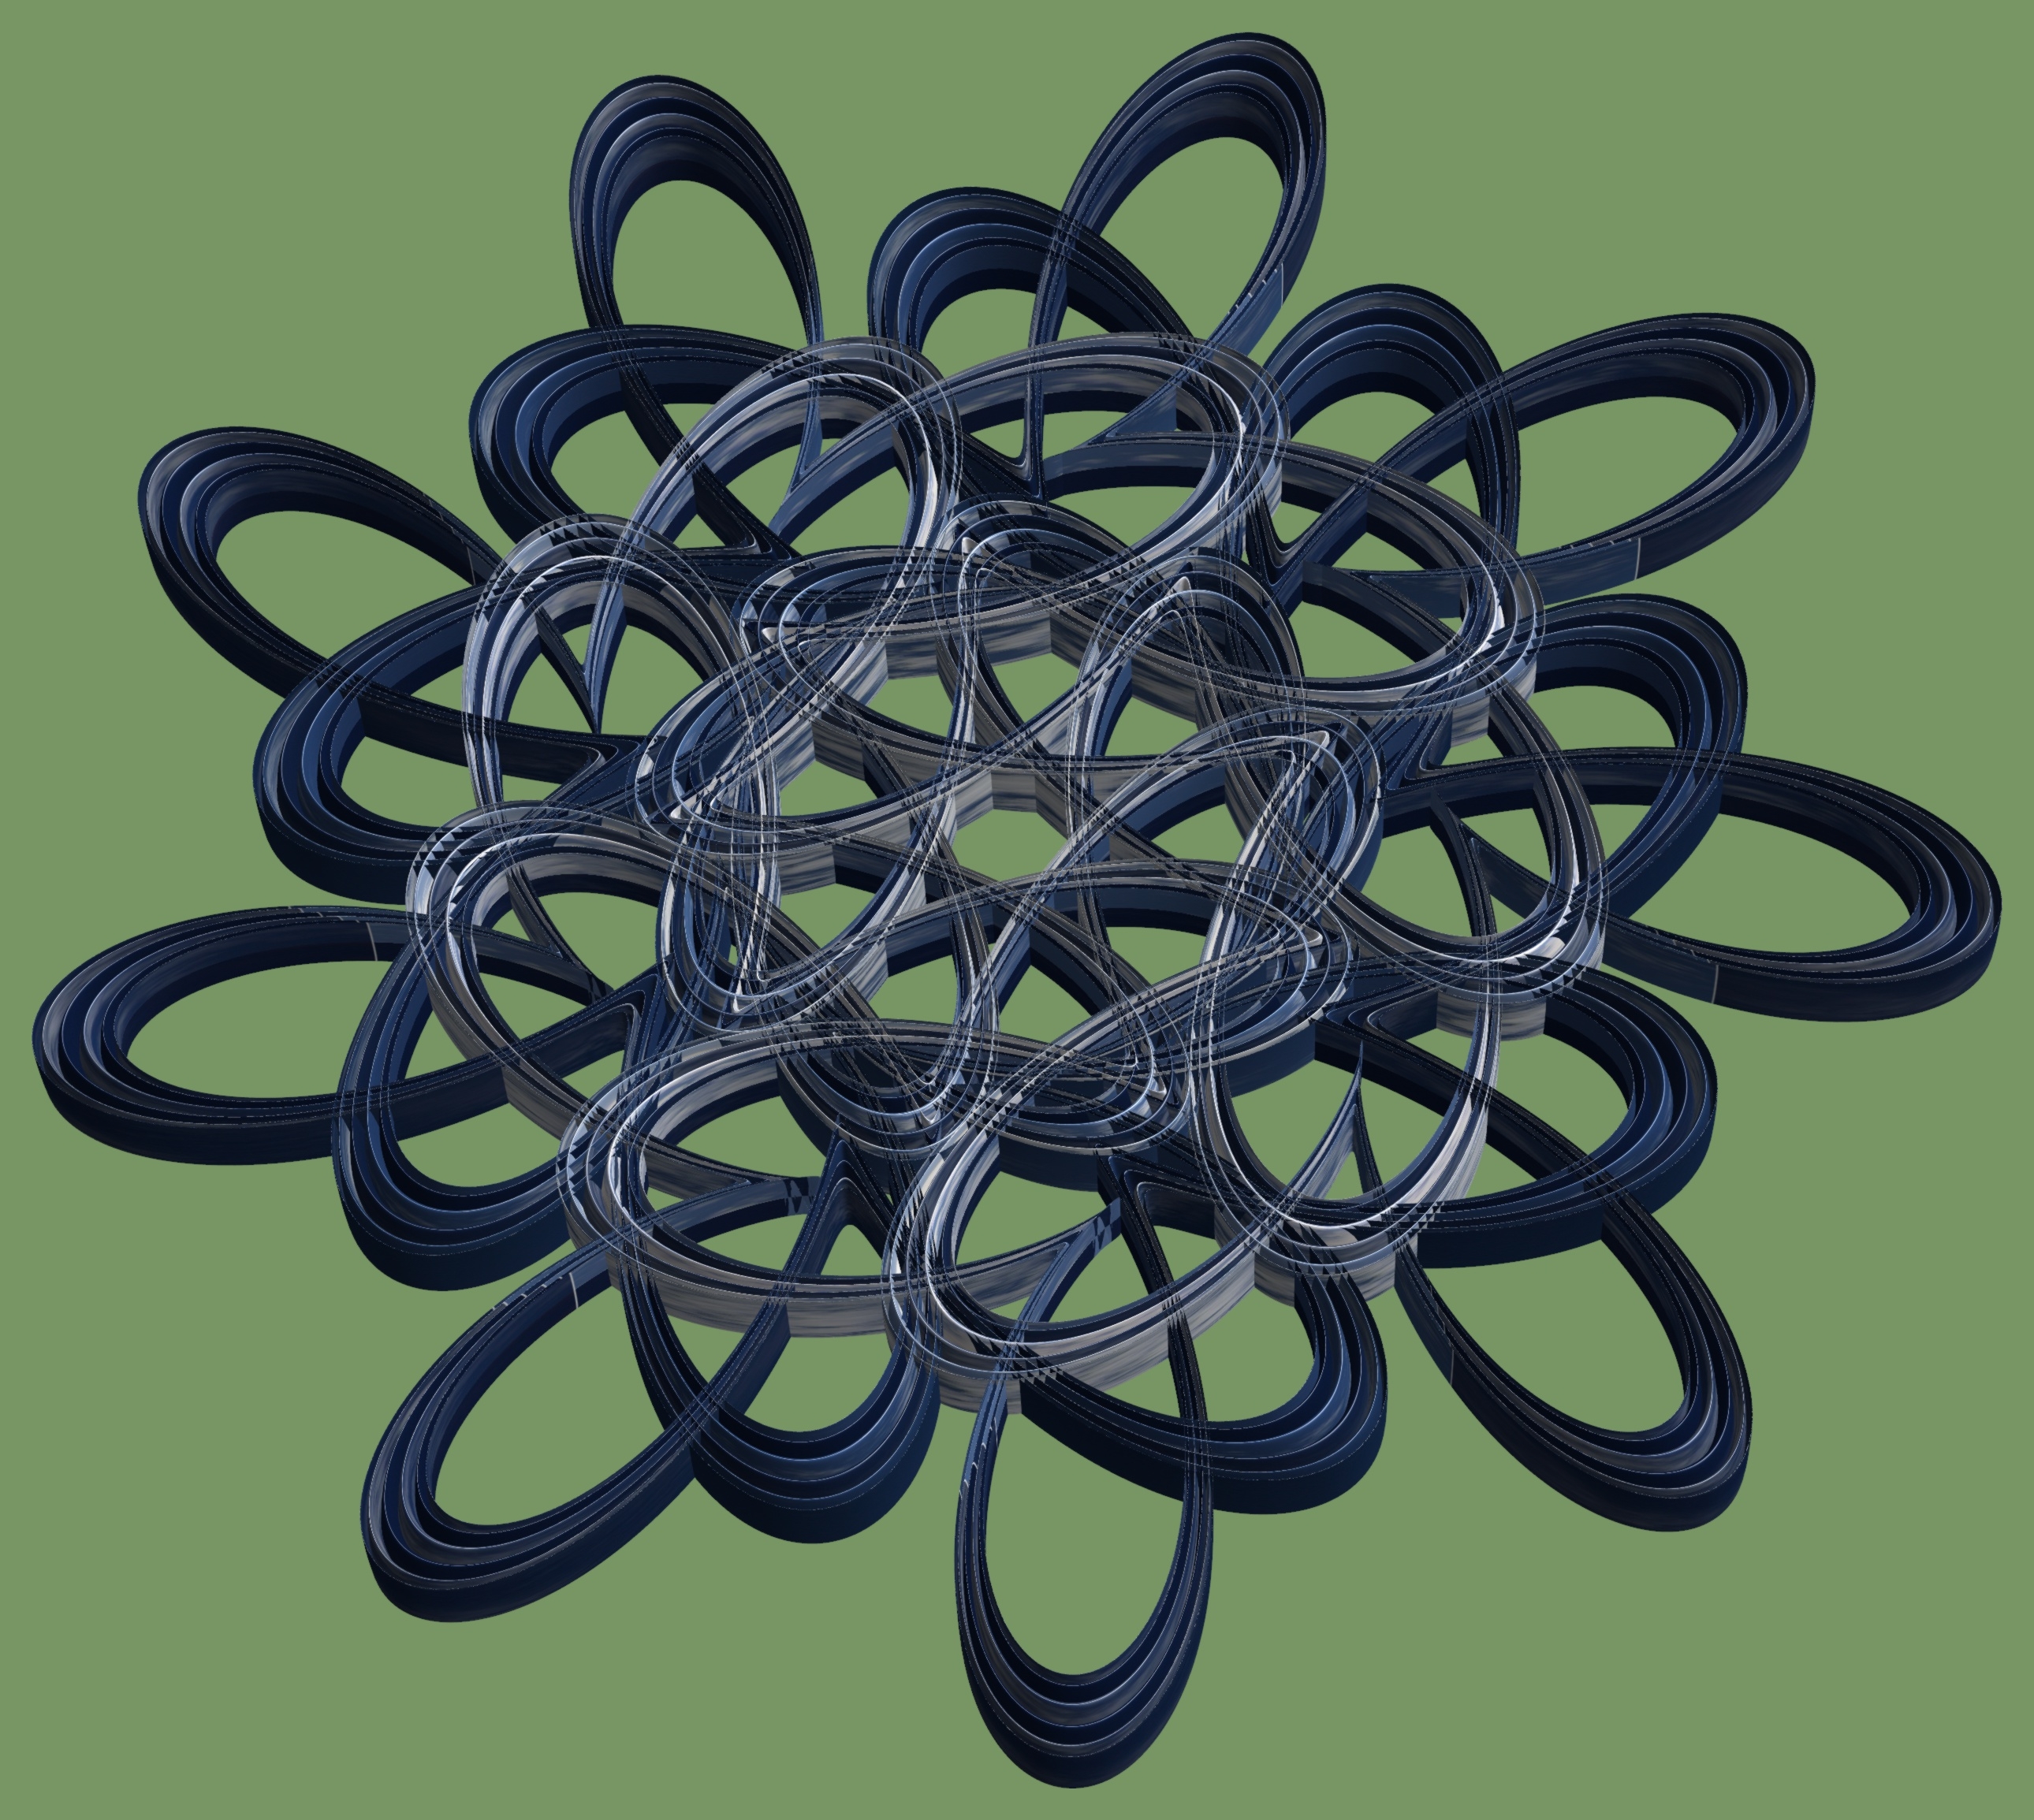
structure, texture, pattern, lighting, circle, jewellery, font, design, symmetry, light fixture, 3d, graphic, iron, torus, mathematica, cg, parametricplot3d, code, program, algorithm, mapping